Saga (comics)

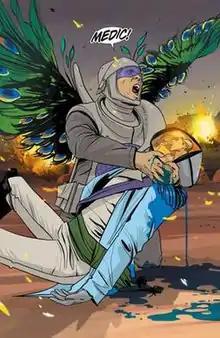
One of the two panels in Chapter 12 for which Comixology initially prohibited sale of that chapter through iOS because of sexual content. Note the image on the screen.

The book's release was celebrated with a launch party at Los Angeles' Meltdown Comics which featured a public conversation with Vaughan's former colleague, "Lost" co-creator Damon Lindelof, who had hired Vaughan as a writer/producer on that series in 2007. Vaughan also promoted the book by appearing at signings at Midtown Comics in Manhattan and Bergen Street Comics in Brooklyn during the week of the first chapter's release.